Canon NoteJet

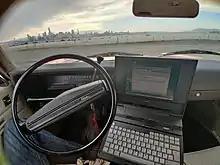
Canon BN200 in a Chevrolet Nova with a view on San Francisco as a mobile office setup.

The 550BJ was launched in Japan on 19 February 1993. It was developed within the new self-contained IBM Personal Computer Company which was set up in 1992, separate from the IBM corporate hierarchy. The computer components were developed by IBM Japan and printer components were developed by Canon, with both logos engraved on the machine. The "BJ" stands for Bubble Jet which is Canon's printer technology. Although ThinkPads are known for their usage of the TrackPoint pointing stick, this machine comes with a "Mini Mouse II-B" The machine gained popularity mainly amongst beginners and students.